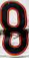
Number: 8